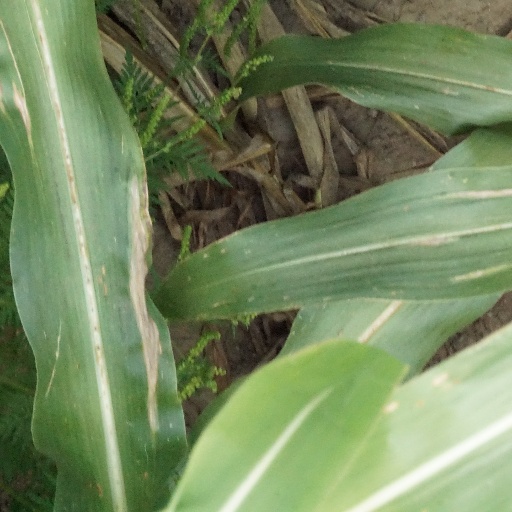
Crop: maize; corn